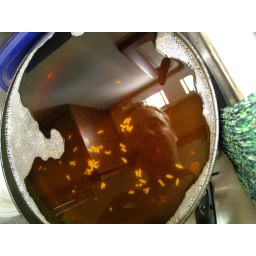
Done with dinner. Reflection in the dirty pan from the chicken I just got done frying.